Val-d'Oise's 2nd constituency

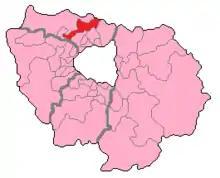
Val-d'Oise's 2nd Constituency shown within Île-de-France

The 2nd constituency of Val-d'Oise is a French legislative constituency in the Val-d'Oise "département". It is currently represented by Guillaume Vuilletet of La République En Marche! (LREM).